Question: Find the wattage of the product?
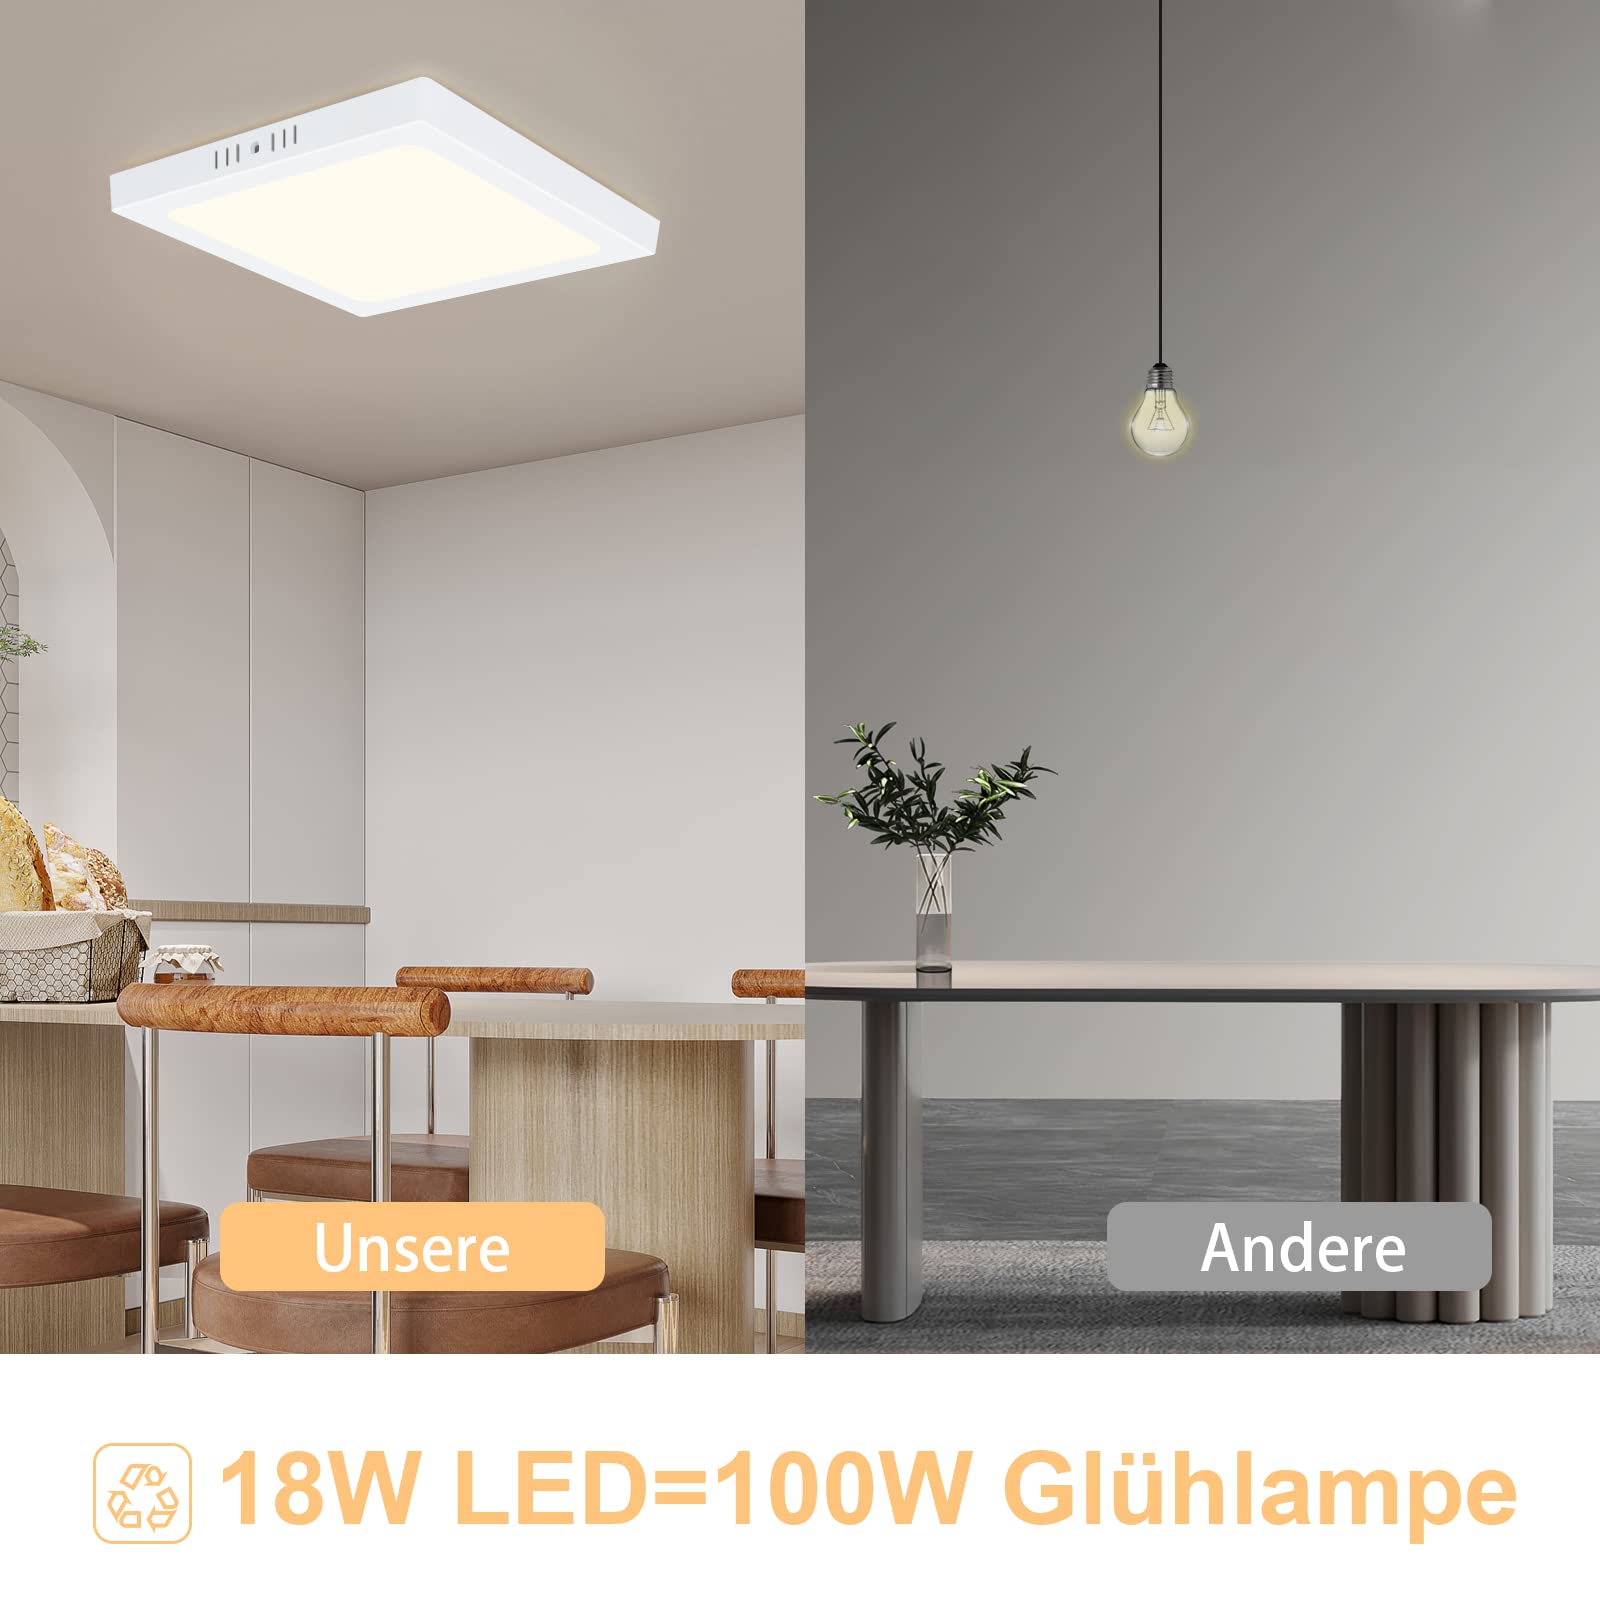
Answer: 18.0 watt